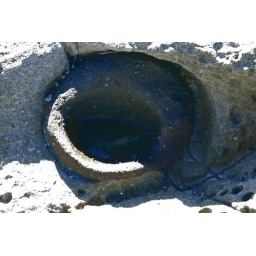
This was about a dinner plate in size. The Ocean has eroded the softer rock away...The rock is very hard.....